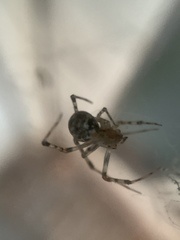
Species: Parasteatoda_tepidariorum